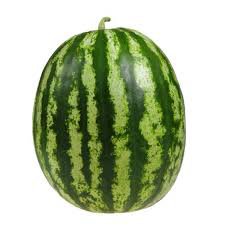
Label: Watermelon